Five Nights at Freddy's (film)

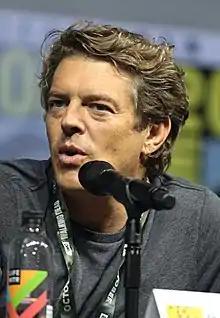
Producer Jason Blum in 2018

In April 2015, Warner Bros. Pictures announced it had acquired the film rights to the "Five Nights at Freddy's" video game franchise with Roy Lee, David Katzenberg, and Seth Grahame-Smith set to produce the adaptation. Grahame-Smith stated that they would collaborate with franchise creator Scott Cawthon, who co-wrote the books in collaboration with ghostwriting firm Kevin Anderson and Associates, "to make an insane, terrifying and weirdly adorable movie". In July 2015, Gil Kenan signed to direct the film from a screenplay co-written with Tyler Burton Smith.